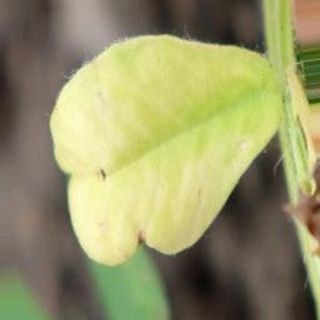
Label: groundnut_nutrition_deficiency